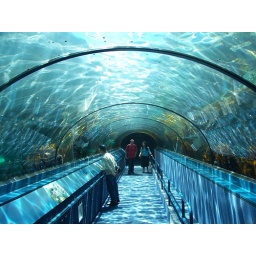
Great white and seal and stuff swimming over your head it was cool